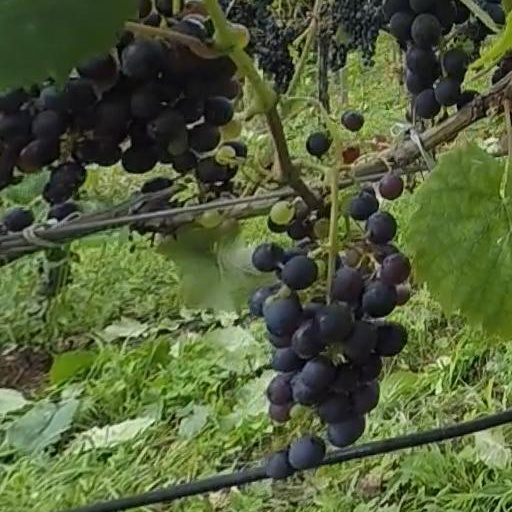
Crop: grape